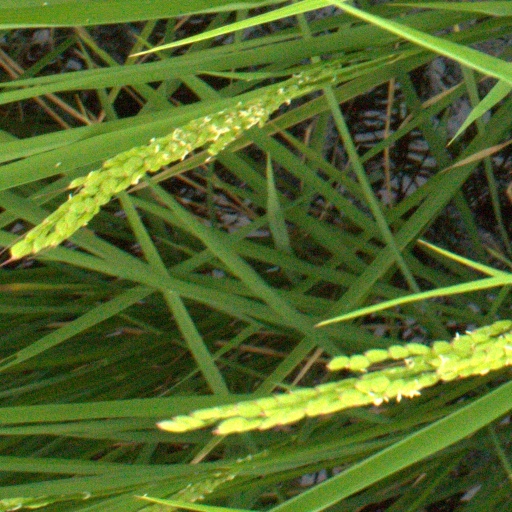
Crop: rice